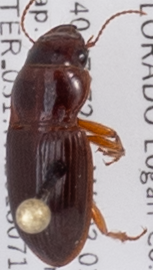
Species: Cratacanthus dubius
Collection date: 2018-07-12
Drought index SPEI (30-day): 0.792
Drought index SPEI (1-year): -0.33
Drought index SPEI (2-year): -0.418